Ikhwan

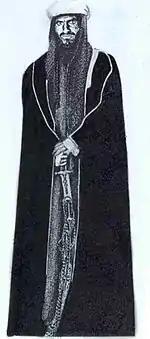
Portrait of the Sheikh of the Otaibah tribe and one of the most prominent leaders of the Brotherhood Sultan bin Bajad bin Humaid

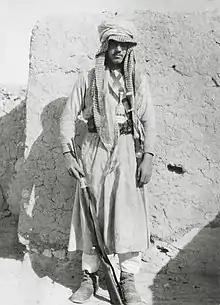
An Ikhwan man wearing a keffiyeh or head covering

According to scholar David Commins, around 1913, the same time that Ibn Saud regained al-Ahsa Oasis, there emerged in obscure circumstances a zealous movement known as the Ikhwan ('Brethren'). Salafi ulama went out to domesticate nomadic tribesmen, to convert them from idolatry to Islam and to make them soldiers for Saudi expansion. The Ikhwan became religious warriors united and motivated by idealism more than allegiance to Ibn Saud. The result was a rebellion by some of the Ikhwan against their creator, who crushed them and in so doing reasserted dynastic power over the religious mission.